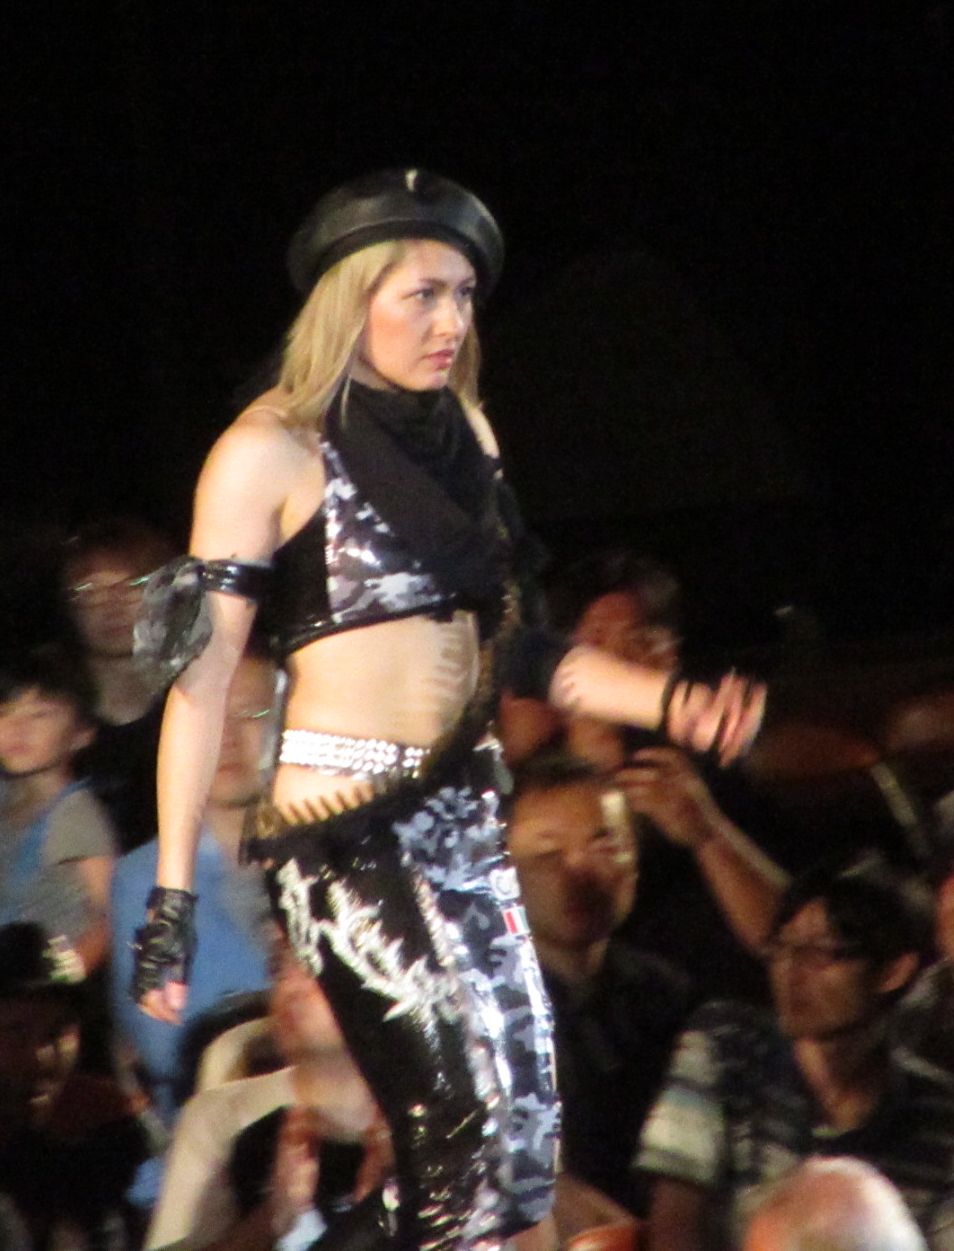
จูเลีย (นักมวยปล้ำ)

|name = จูเลีย
|birthname = Eimi Gloria Matsudo
|names = Giulia
|image = ジュリア2018.jpg
|height = 162 cm
|weight = 55 kg
|birth_place = London, England
|trainer = Hideki SuzukiMilano Collection A. T.Mio ShiraiTsukasa Fujimoto
|debut = October 29, 2017
เอมิ กลอเรีย มัตสึโดะ หรือที่รู้จักกันดีในชื่อสังเวียนของเธอ จูเลีย (ジュリア, จูเรีย, เกิดเมื่อวันที่ 21 กุมภาพันธ์ 1994) เป็นนักมวยปล้ำอาชีพชาวอิตาลี-ญี่ปุ่นโดยกำเนิดในอังกฤษ เธอเป็นที่รู้จักเป็นอย่างดีจากช่วงเวลาของเธอใน World Wonder Ring Stardom ซึ่งเธอปล้ำตั้งแต่ปี 2019 ถึง 2024 และเป็นหนึ่งในดาราชั้นนำของการเลื่อนตำแหน่งระหว่างดำรงตำแหน่ง
มัตสึโดะเปิดตัวมวยปล้ำอาชีพครั้งแรกในปี 2017 ในการโปรโมต Ice Ribbon ซึ่งเธอได้จัดการแข่งขัน International Ribbon Tag Team Championship ร่วมกับ Tequila Saya เธอออกจาก Ice Ribbon ในเดือนตุลาคม 2019 และเปิดตัวครั้งแรกใน Stardom ซึ่งเธอได้กลายเป็นแชมป์ World of Stardom 1 สมัย, แชมป์ Wonder of Stardom 1 สมัย, Goddess of Stardom Champion 1 สมัย และเป็น Artist of Stardom Champion 2 สมัย เธอยังเป็นผู้ชนะการแข่งขัน Cinderella Tournament ปี 2020 และรางวัล 5 Star Grand Prix ปี 2022 และเป็นผู้ก่อตั้งและผู้นำของ Donna Del Mondo ในปี 2020 มัตสึโดะเป็นผู้รับรางวัล Tokyo Sports Women's Wrestling Grand Prize
==แชมป์และรางวัล==
*"ESPN"
**Ranked No. 11 of the 30 best Pro Wrestlers Under 30 in 2023
*Ice Ribbon
**International Ribbon Tag Team Championship (International Ribbon Tag Team Championship#Reigns|1 time) – with Tequila Saya
**Ice Ribbon Year-End Awards
***Rookie Award (2018)
*New Japan Pro-Wrestling
**Strong Women's Championship (Strong Women's Championship#Reigns|1 time)
*"Pro Wrestling Illustrated"
**Ranked No. 16 of the top 150 female singles wrestlers in the "PWI Women's 150" in 2021
**Ranked No. 5 of the top 50 Tag Teams in the "PWI Tag Team 50" in 2021 – with Syuri
** Ranked No. 2 of the top 250 women's wrestlers in the "PWI Women's 250" in 2023
*"Tokyo Sports"
**Tokyo Sports Puroresu Awards#Women's Wrestling Grand Prize (女子プロレス大賞, Joshi puroresu taishō)|Women's Wrestling Grand Prize (2020)
*"Weekly Pro-Wrestling"
**Women's Professional Wrestling Grand Prix (2020)
*World Wonder Ring Stardom
**Artist of Stardom Championship (Artist of Stardom Championship#Reigns|2 times) – with Maika (wrestler)|Maika and Syuri (1), Mai Sakurai and Thekla (wrestler)|Thekla (1)
**Goddess of Stardom Championship (Goddess of Stardom Championship#Reigns|1 time) – with Syuri
**Wonder of Stardom Championship (Wonder of Stardom Championship#Reigns|1 time)
**World of Stardom Championship (World of Stardom Championship#Reigns|1 time)
**Stardom Cinderella Tournament|Cinderella Tournament (Stardom Cinderella Tournament 2020|2020)
**Stardom 5Star Grand Prix Tournament|5★Star GP (Stardom 5 Star Grand Prix 2022|2022)
**Stardom 5Star Grand Prix Tournament#5★Star GP Awards|5★Star GP Awards
***Stardom 5Star Grand Prix Tournament#Red Stars Best Match Award|Red Stars Best Match Award
****(Stardom 5Star Grand Prix Tournament#2020|2020)
****(Stardom 5 Star Grand Prix 2021|2021)
**Stardom Year-End Awards (6 times)
***Stardom Year-End Awards#Best Match Award (ベストマッチ賞, Besuto matchi-shō)|Best Match Award
****(2021)
****(2022)
****(2023)
***Stardom Year-End Awards#Best Unit Award (ベストユニット賞, Besuto yunitto-shō)|Best Unit Award (2020)
***Stardom Year-End Awards#MVP Award|MVP Award (2020)
***Stardom Year-End Awards#Shining Award|Shining Award (2020)
==นัดที่มีเดิมพัน==
|class="wikitable sortable" width=100% style="text-align: center"
|-
!style="background: #e3e3e3;" width=20% scope="col"|Winner (wager)
!style="background: #e3e3e3;" width=20% scope="col"|Loser (wager)
!style="background: #e3e3e3;" width=20% scope="col"|Location
!style="background: #e3e3e3;" width=20% scope="col"|Event
!style="background: #e3e3e3;" width=15% scope="col"|Date
!class="unsortable" style="background: #e3e3e3;" width=5% scope="col"|Notes
|-
|Tam Nakano (hair) || Giulia (hair) || Tokyo, Japan || Stardom All Star Dream Cinderella|All Star Dream Cinderella || ||
|
==อ้างอิง==
==แหล่งข้อมูลอื่น==
* Giulia's New Japan Pro Wrestling profile
* Giulia's World Wonder Ring Stardom profile
Navboxes
หมวดหมู่:นักมวยปล้ำอาชีพหญิงชาวญี่ปุ่น